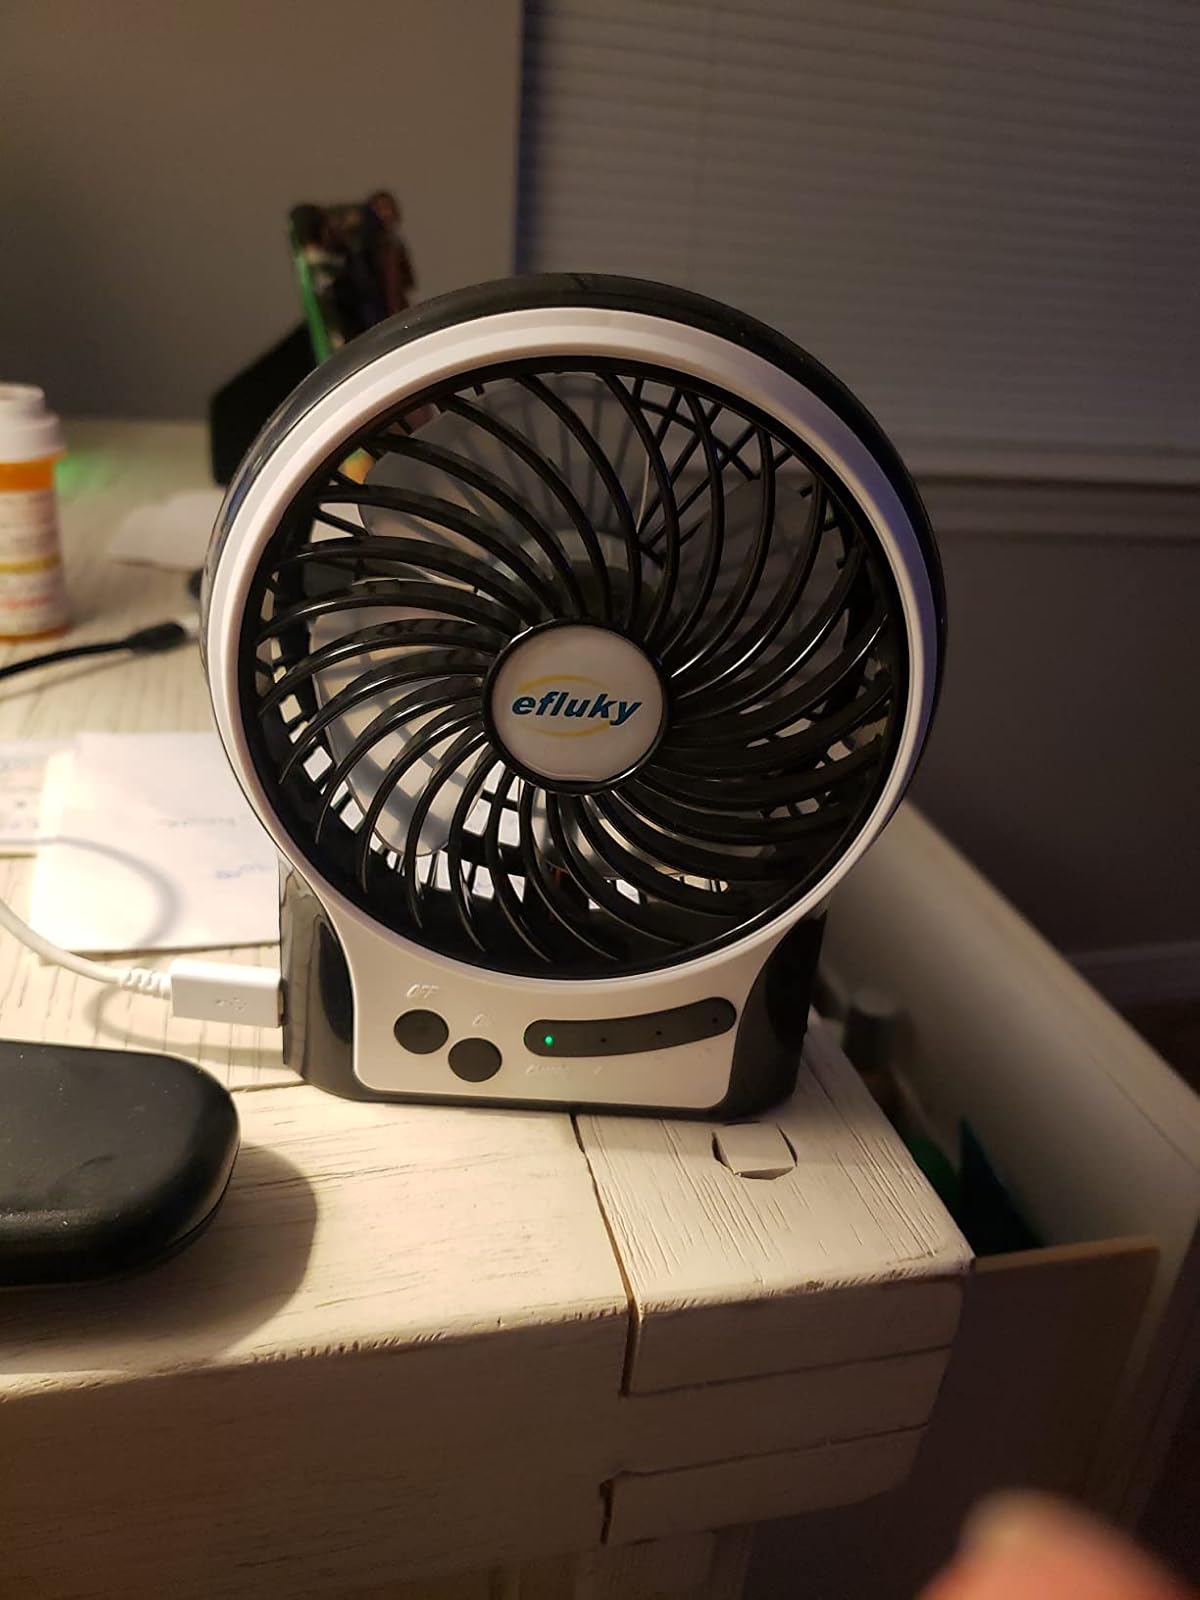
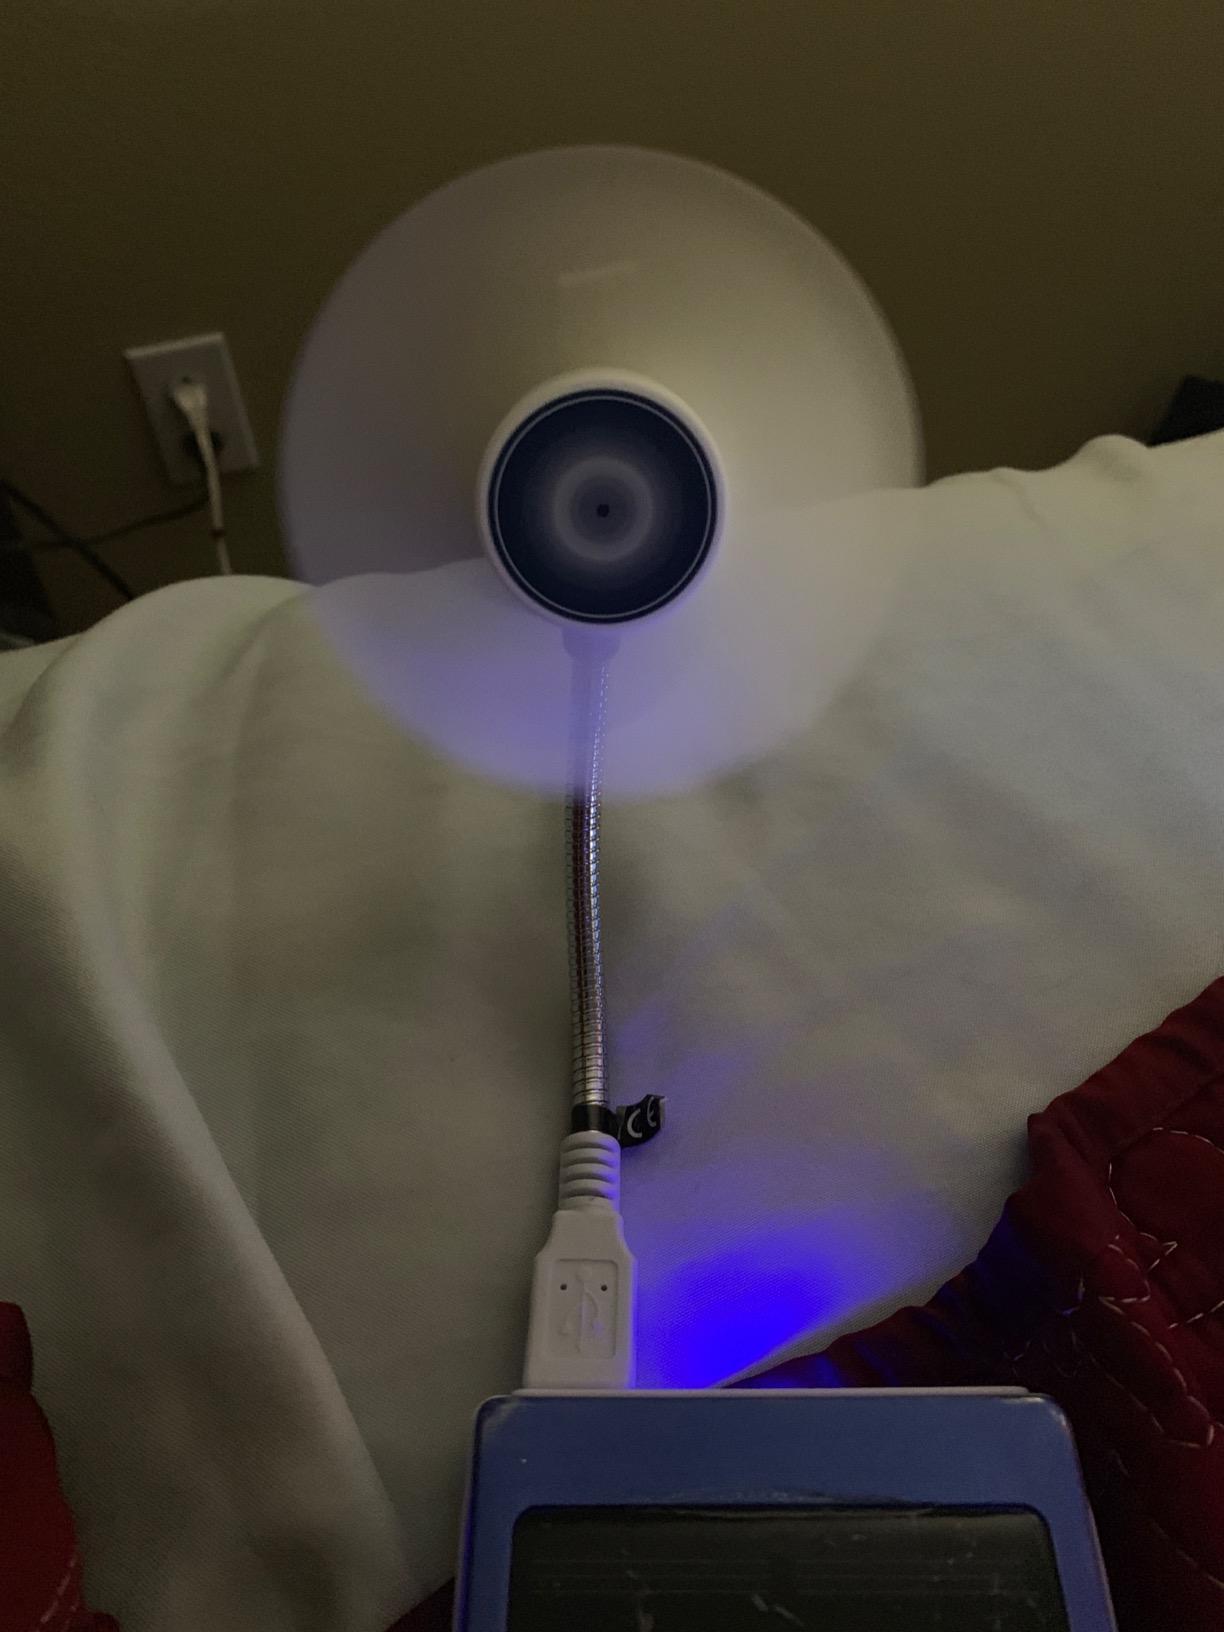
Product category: fan
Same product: no